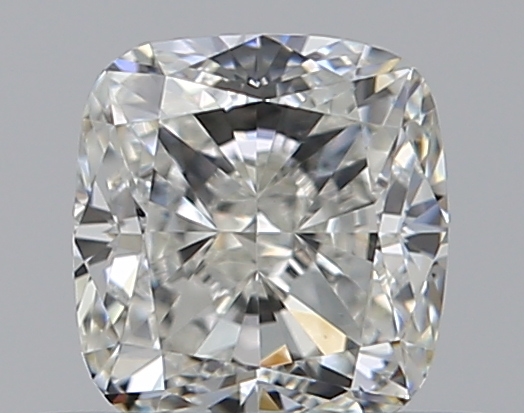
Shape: cushion
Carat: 0.52
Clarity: VS1
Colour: I
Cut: EX
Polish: EX
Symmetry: VG
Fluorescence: N
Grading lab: GIA
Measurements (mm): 4.55 x 4.27 x 2.95